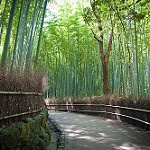
Label: forest